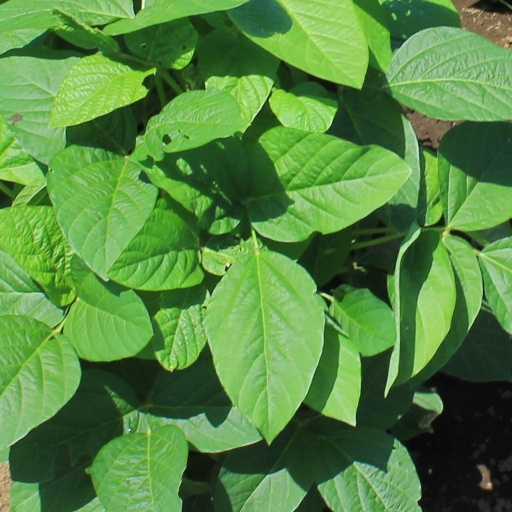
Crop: soybean